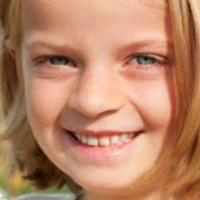
Age group: age 01-10